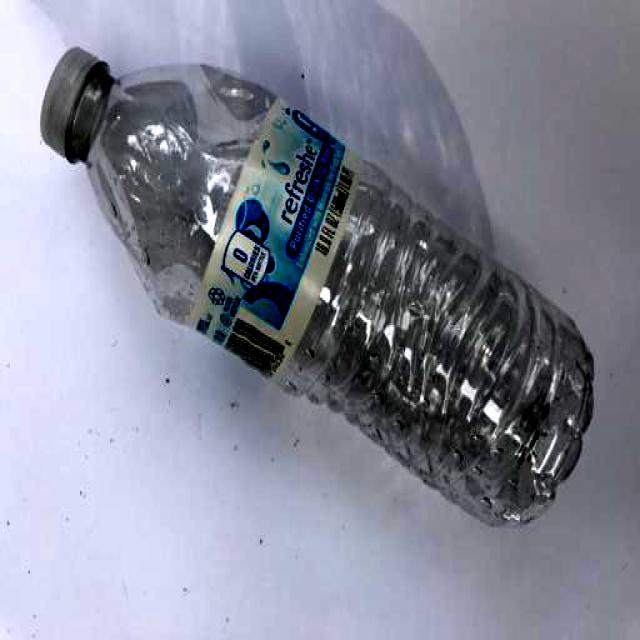
Label: Plastic